Jörn Weisbrodt

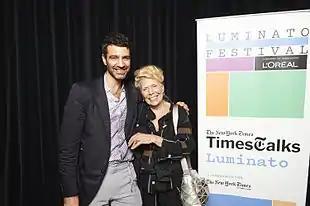
Weisbrodt and Joni Mitchell at the Luminato Festival in June 2013

Weisbrodt first collaborated with Luminato to host the North American premiere of Rufus Wainwright's opera "Prima Donna" (2010) and the revival of Robert Wilson's production of Philip Glass' opera "Einstein on the Beach" (2012). He was the Festival's Artistic Director from January 2012 to July 2016.